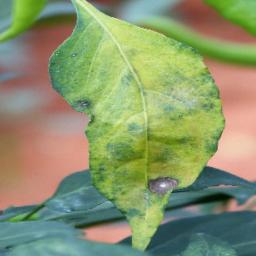
Label: cercospora